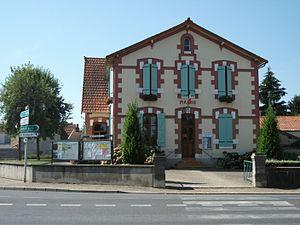
Mairie de Saint-Rémy-en-Rollat [8616]
Saint-Rémy-en-Rollat est une commune française située dans le département de l'Allier, en région Auvergne-Rhône-Alpes. Elle fait partie de l'aire urbaine de Vichy.